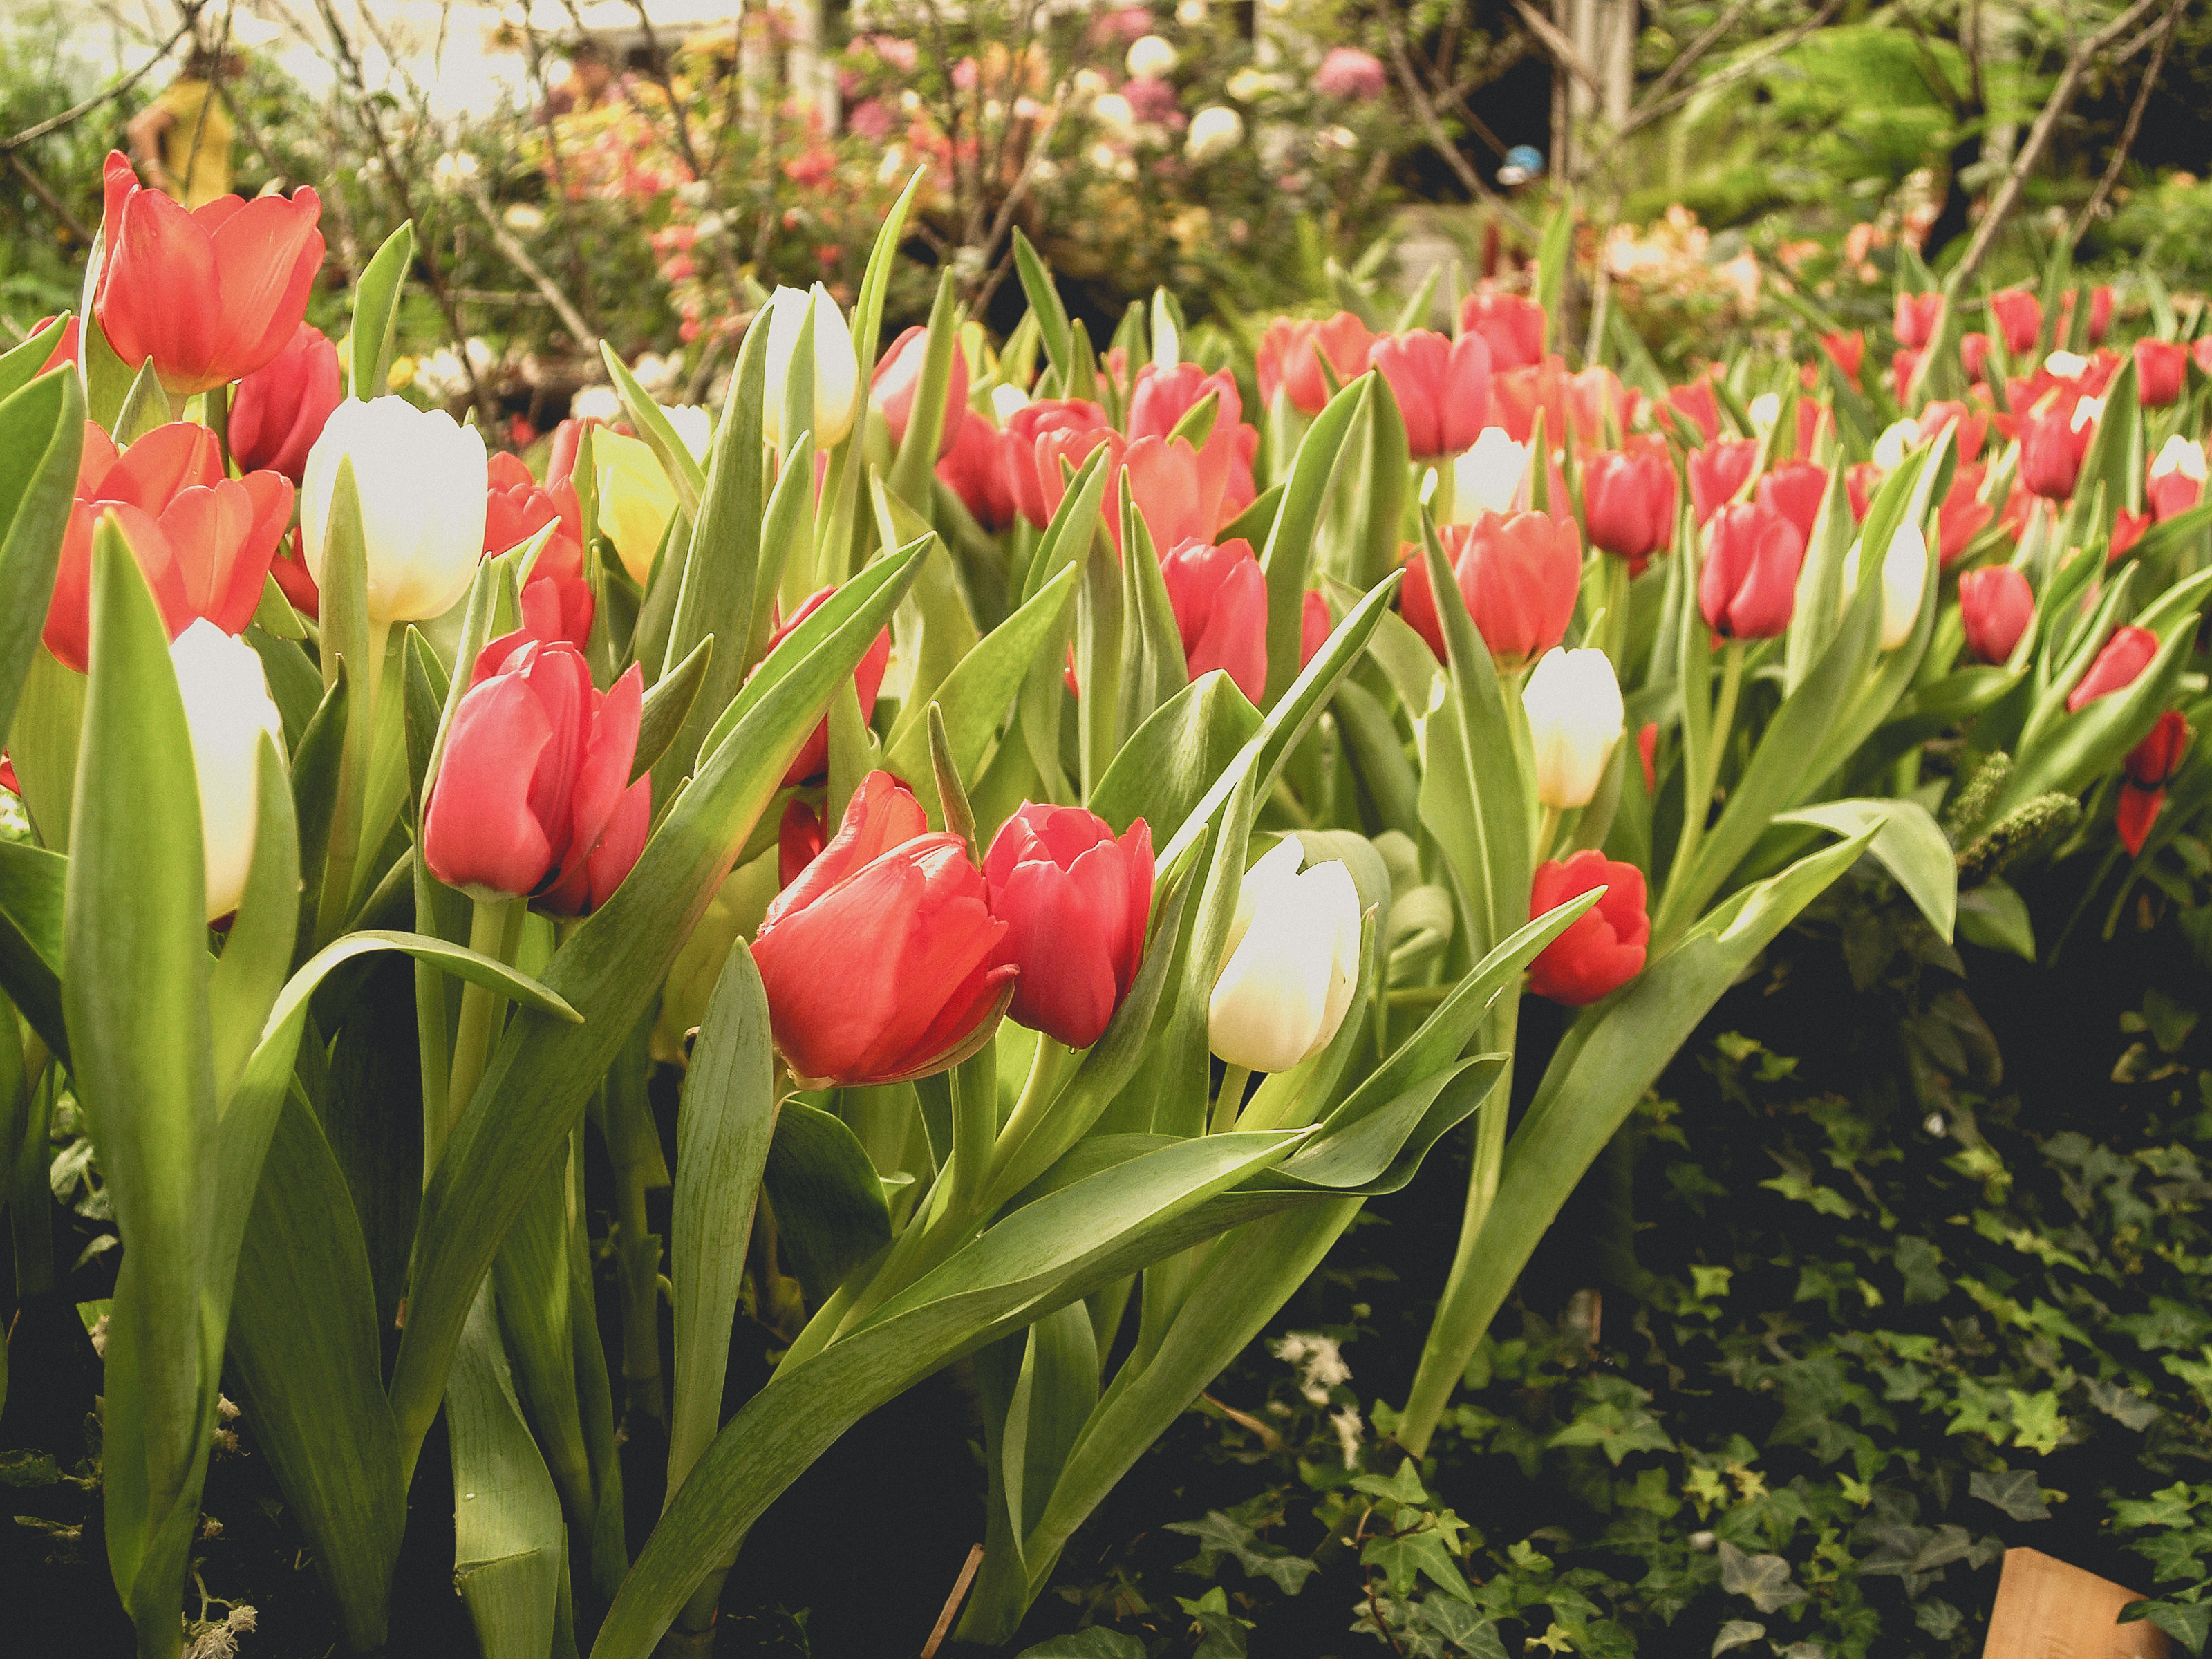
tulip, green, flower, spring, bloom, beauty, plant, blossom, beautiful, nature, floral, pink, background, white, red, season, garden, petal, colorful, natural, blooming, field, netherlands, romantic, park, holland, flowers, romance, color, flora, flowering plant, botanical garden, seed plant, floristry, lily family, plant stem